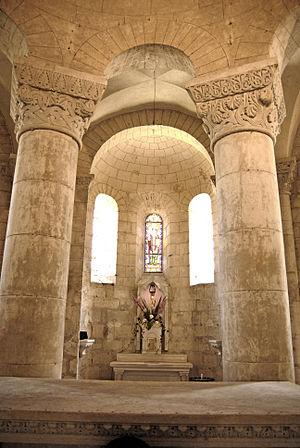
Chapelle axiale du chœur de l'église Saint Hilaire, Melle, département des Deux-Sèvres, France